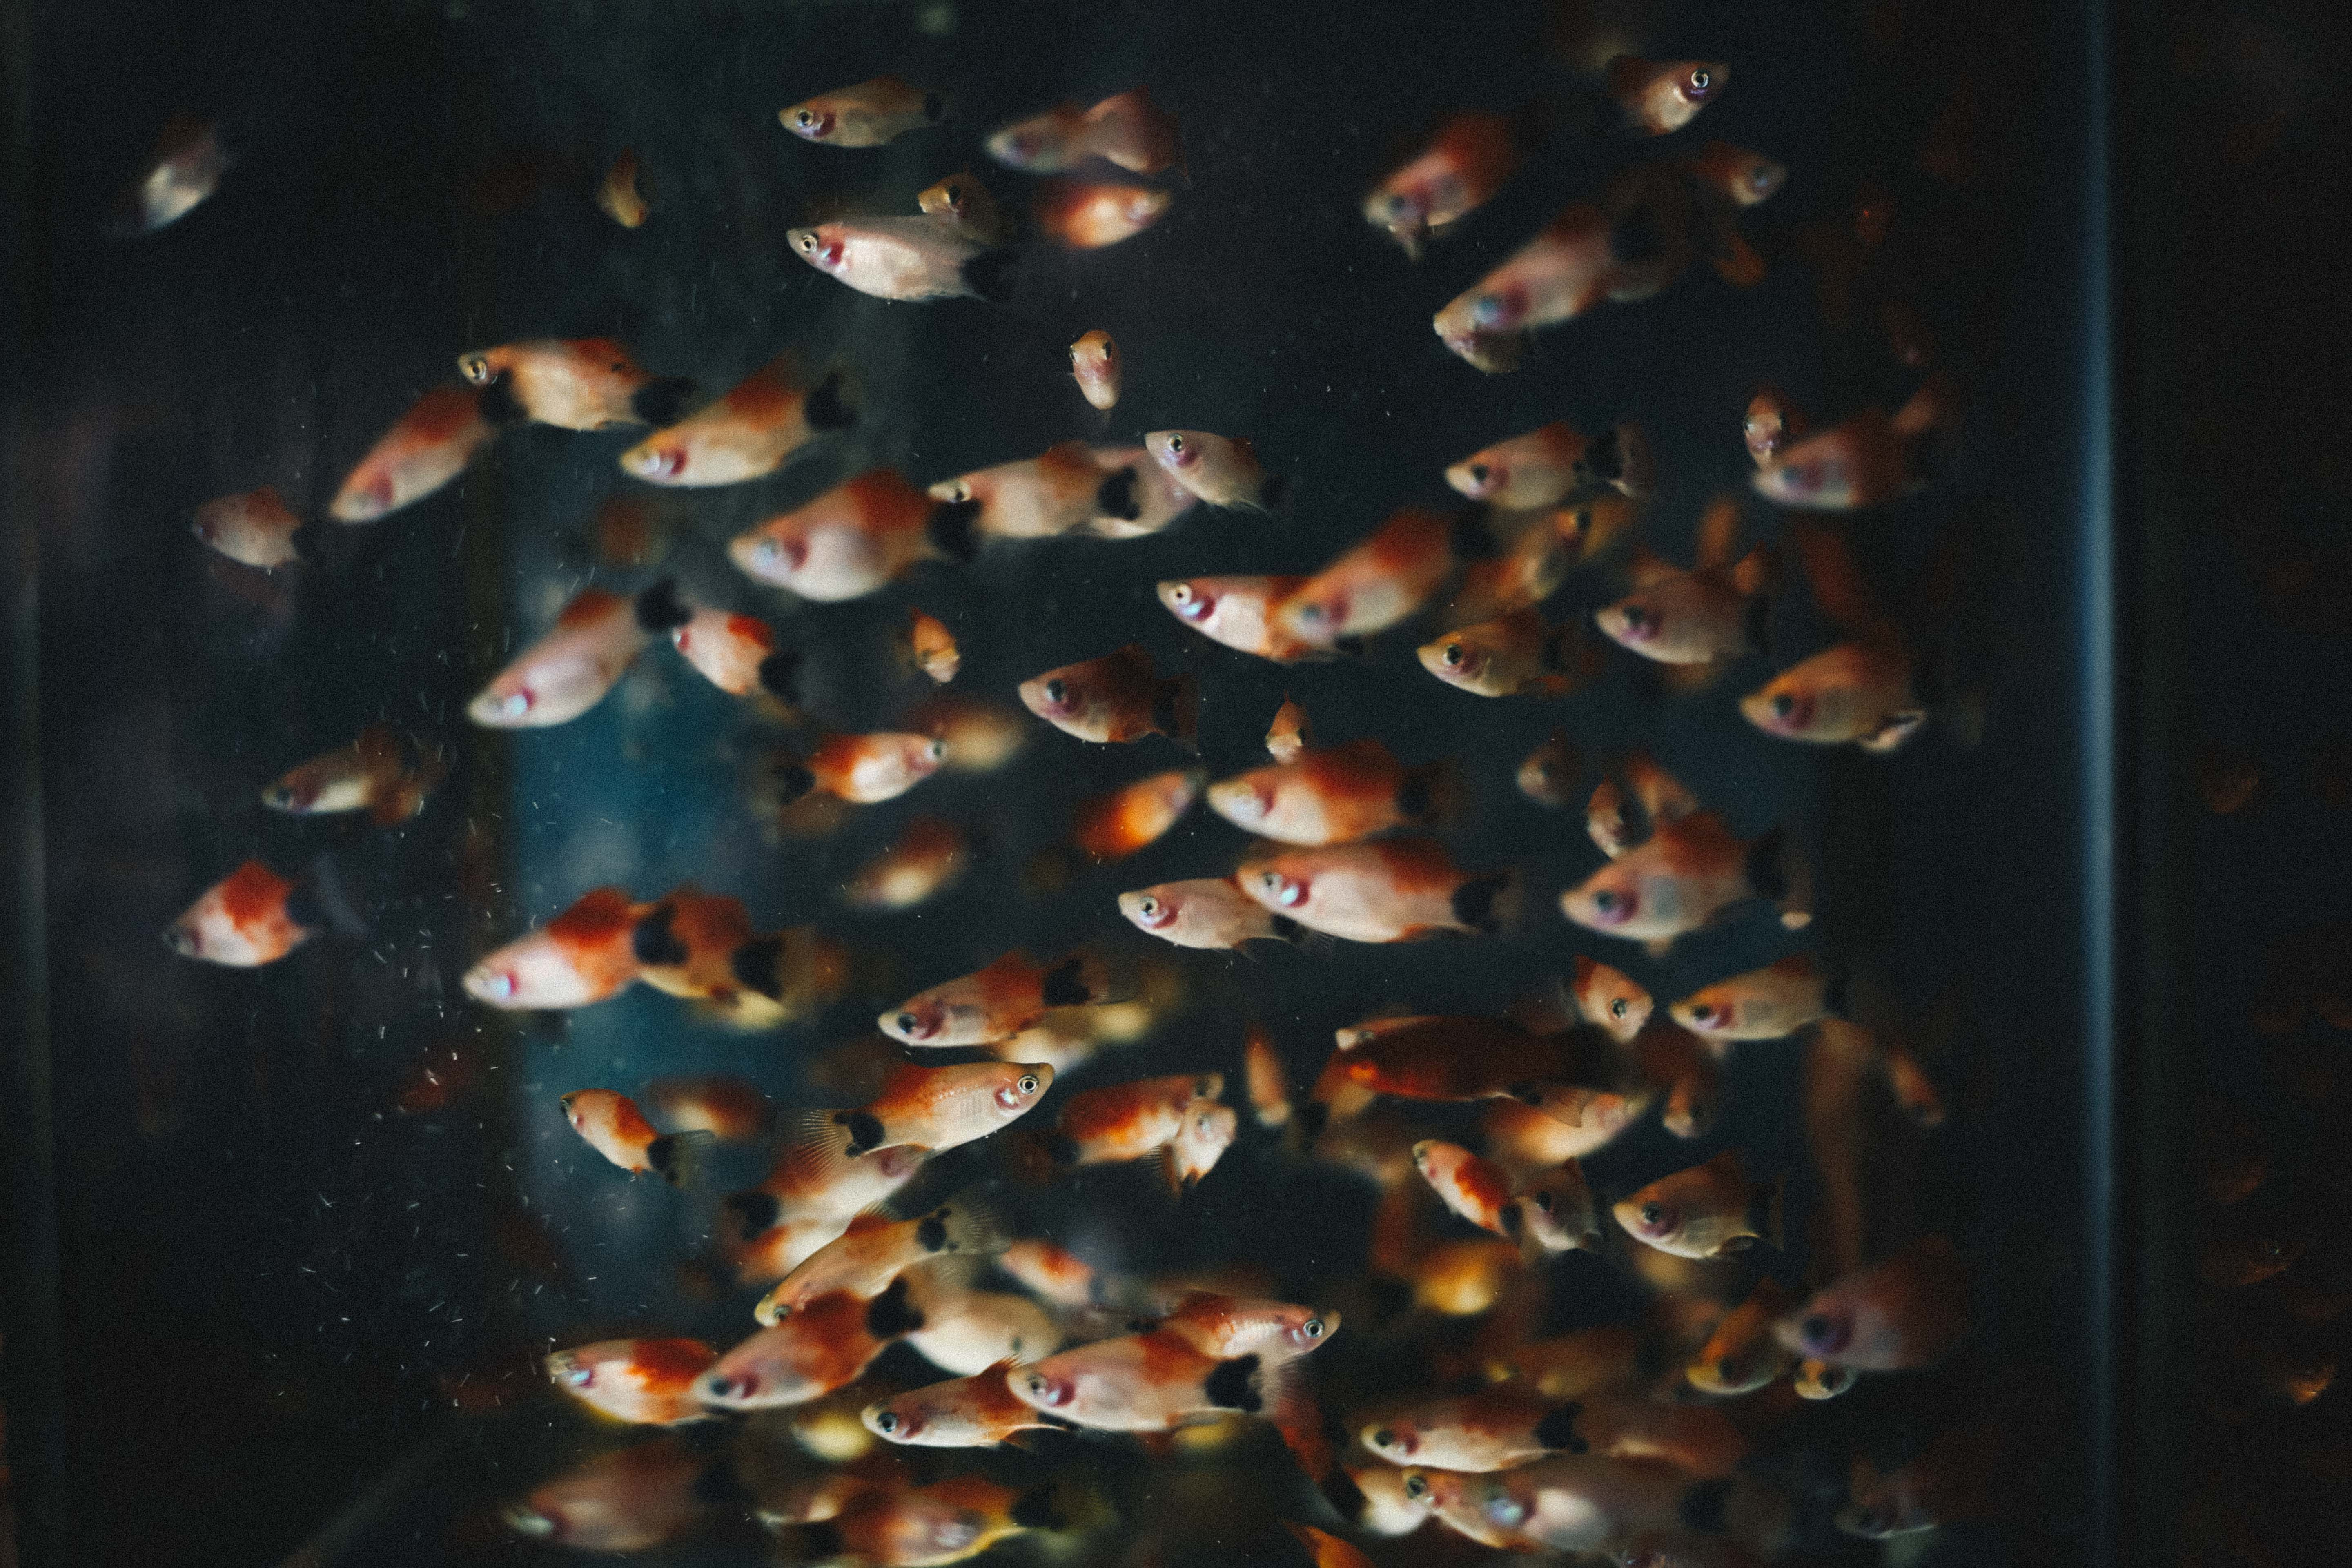
leaf, flower, reflection